French frigate Méduse (1810)

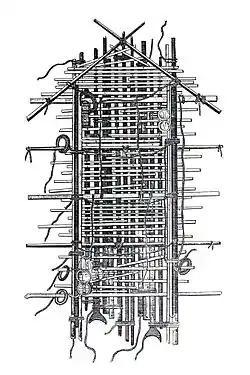
"Plan du Radeau de la Méduse, au moment de son abandon" ("Plan of the Raft of the Medusa at the moment of its abandonment"), frontispiece to "Naufrage de la frégate Méduse" by Alexandre Corréard and Jean-Baptiste Henri Savigny. Paris 1818, "Bibliothèque nationale".

"Méduse" was not carrying enough lifeboats to transport all of the passengers to safety in a single trip. Instead, it was proposed that the ship's launches should ferry the passengers and crew to shore, away, in two separate trips. Numerous ideas for lightening "Méduse" in an effort to lift her off the reef were also proposed, such as building a raft so cargo could be safely removed.